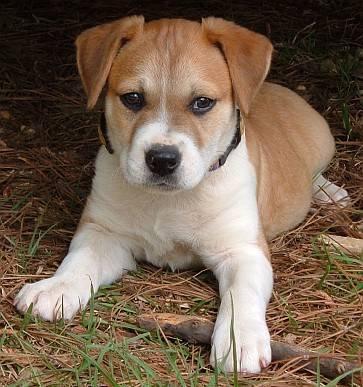
dog